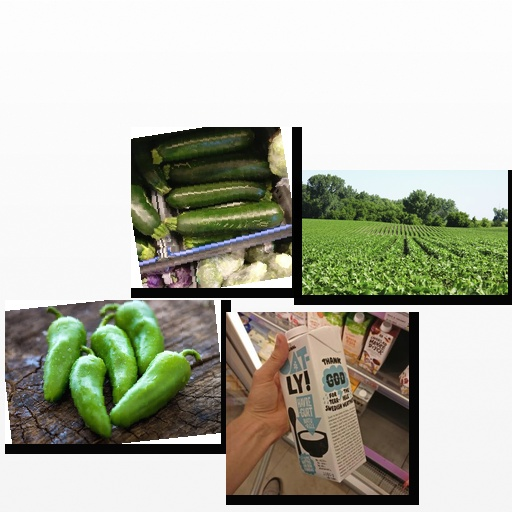
Food items: jalapeno, zucchini, oat_yogurt, soybean